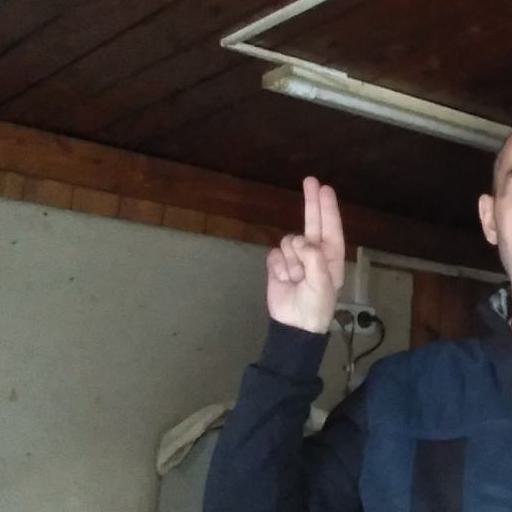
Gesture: two_up